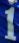
Number: 1